Tourism in Kuwait

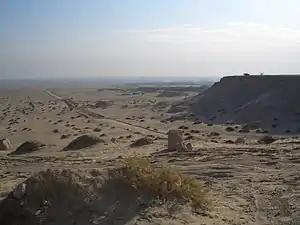
View from Mutla Ridge

Jahra is a town and city located west of the centre of Kuwait City in Kuwait. This place has agricultural areas. This city hosts the Red Palace (also known as Kuwaiti Red Fort) and the Sabah Al-Ahmad Nature Reserve, where animals and flowers, inhabit in this reserve. This reserve is also the biggest in the State of Kuwait and the Al Mutla Ridge which is the highest point in Kuwait.